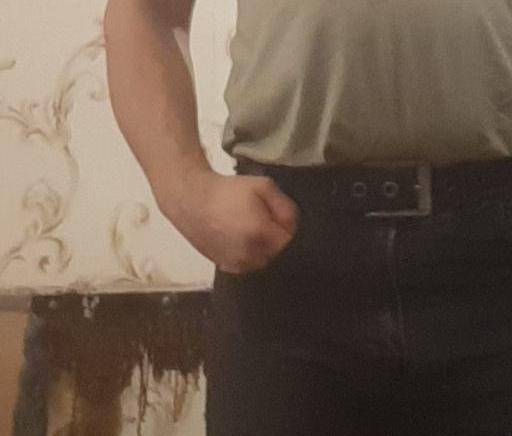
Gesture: no_gesture